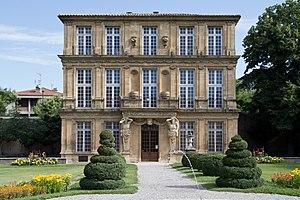
Le Pavillon Vendôme à Aix-en-Provence.
La liste des musées des Bouches-du-Rhône présente les musées du département français des Bouches-du-Rhône. Plusieurs d'entre eux ont été labellisés musée de France, et la plupart sont concentrés dans les villes de Marseille, d'Aix-en-Provence, et d'Arles.
Le pavillon de Vendôme, aussi appelé Pavillon Vendôme, est un ancien hôtel particulier, abritant le musée du Pavillon de Vendôme-Dobler, situé dans la ville d'Aix-en-Provence, 34, rue Célony. Il a été construit par Louis de Mercœur, duc de Vendôme, désireux de posséder une folie hors la ville d'Aix. Ce pavillon doit sa renommée à ce qu'il aurait abrité les amours du duc de Vendôme et de la Belle du Canet, Lucrèce de Forbin-Solliès, veuve d'Honoré de Rascas, seigneur du Canet. Le duc voulait l'épouser, mais ce plan contrariait le roi Louis XIV car Mercœur était veuf de Laure Mancini, nièce du cardinal Jules Mazarin, conseiller à la cour. Puisque cette union aurait été considérée comme une mésalliance, et ne pouvant l'épouser, le duc décida de devenir amant de la dame.
La liste des châteaux et bastides des Bouches-du-Rhône recense de manière non exhaustive les mottes castrales ou château de terre, les châteaux, château fort ou château de plaisance, les châteaux viticoles, les maisons fortes, les bastides bourgeoises situés dans le département français des Bouches-du-Rhône. Il est fait état des inscriptions et classements au titre des monuments historiques.